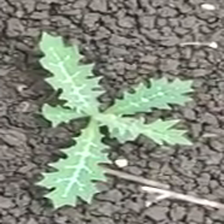
Weed species: Bilayat_(Mexicana_Argemone)